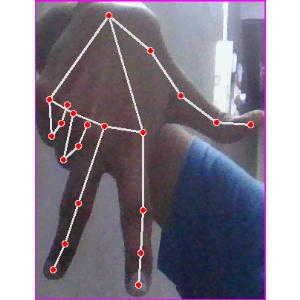
अक्षर: ग